No. 125 Helicopter Squadron IAF

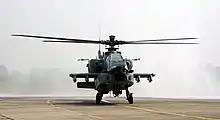
An Apache helicopter on the day of induction into the squadron.

No. 125 Helicopter Squadron (Gladiators) is a helicopter squadron and is equipped with Apache AH-64E and based at Pathankot Air Force Station. It is one of the two helicopter squadrons operating the AH-64E in India with the other being 137 Helicopter Squadron.